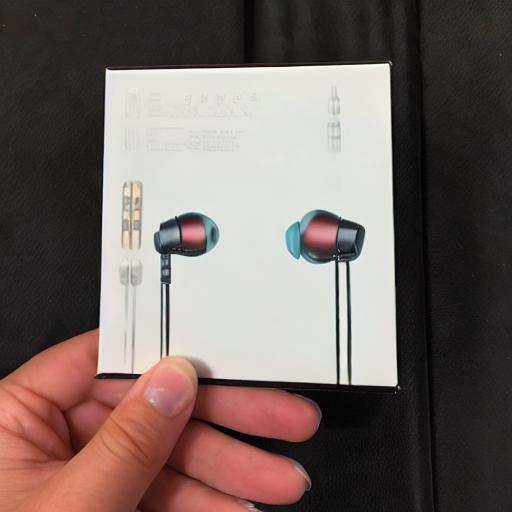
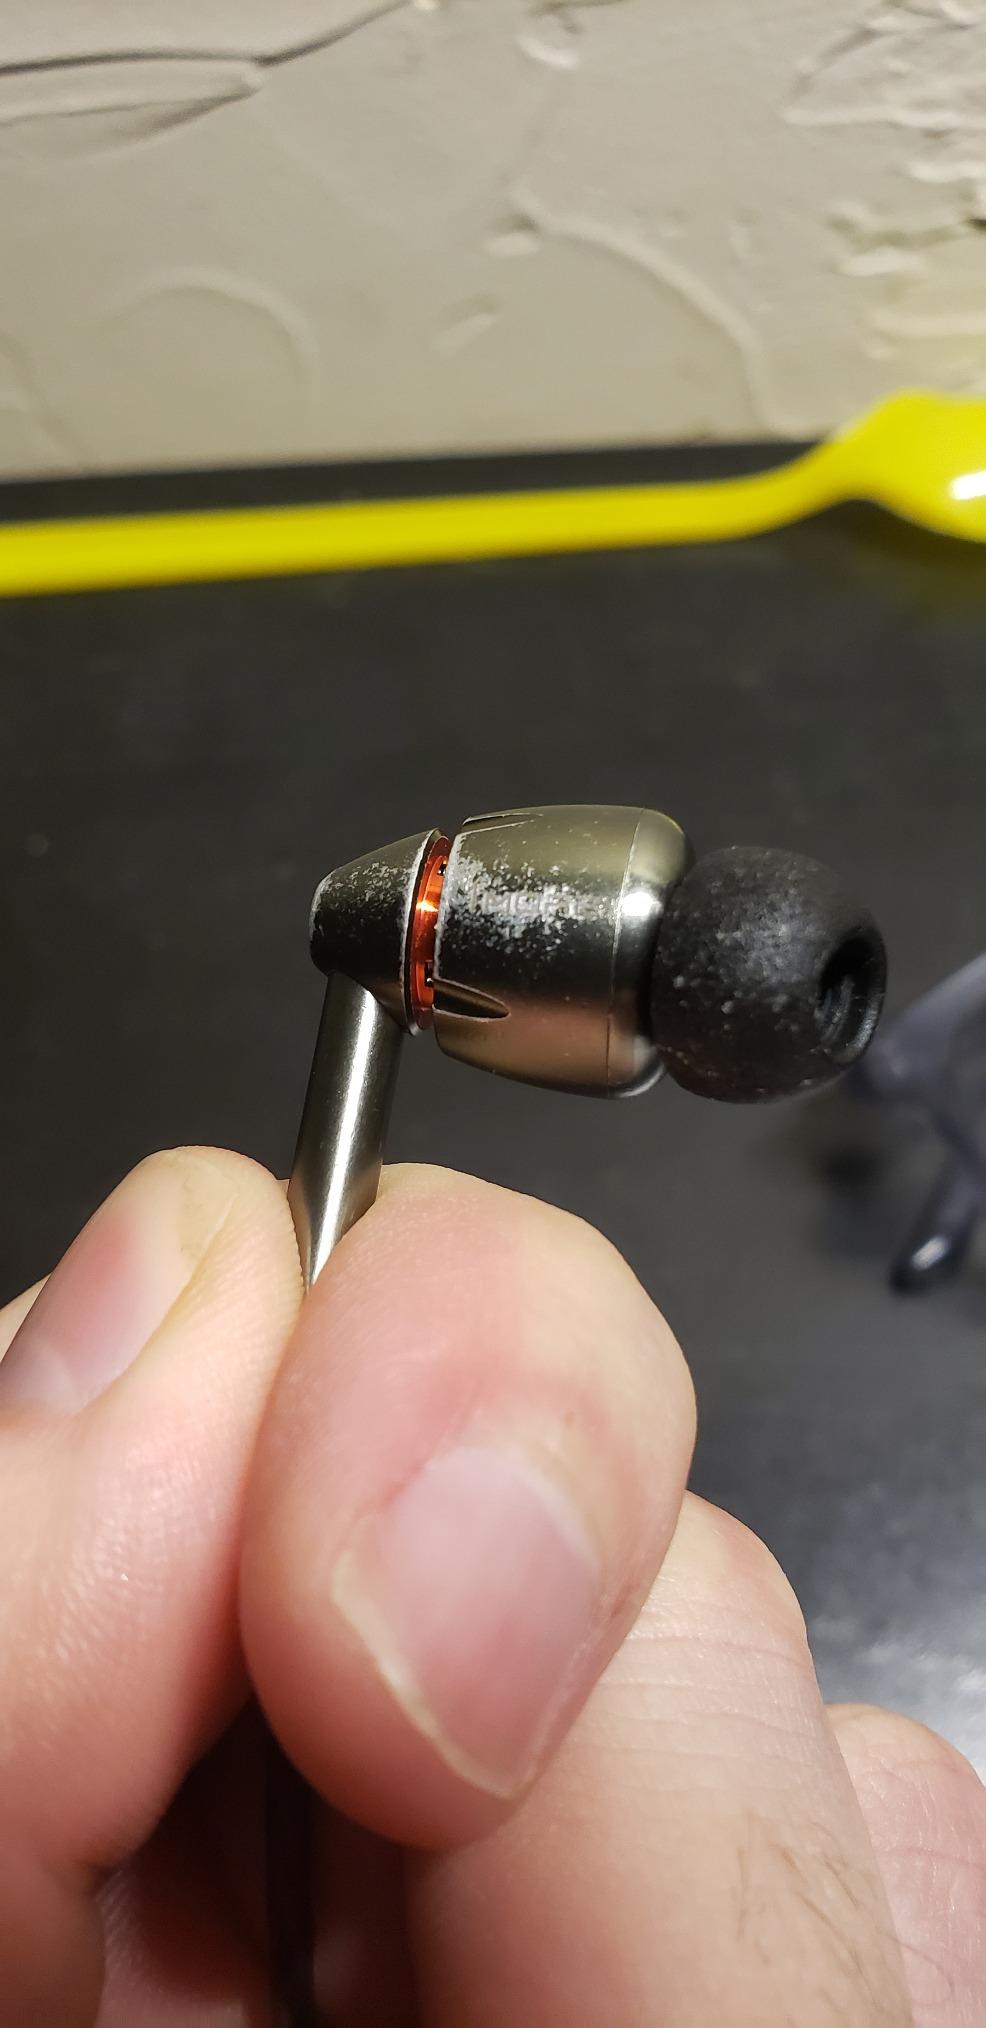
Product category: headphones
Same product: no